Ukrainian Catholic Eparchy of Wrocław–Koszalin

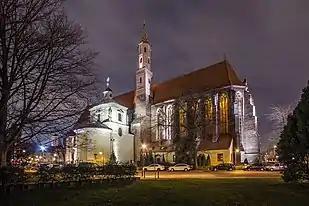
St. Vincent and St. James Cathedral in Wrocław

The Ukrainian (Greek) Catholic Eparchy of Wrocław–Koszalin (Wrocław–Koszalin of the Ukrainians) is a suffragan eparchy (Eastern Catholic diocese) in the ecclesiastical province of the Ukrainian Catholic Archeparchy of Przemyśl–Warsaw, which covers some part of Poland for the Ukrainian Greek Catholic Church (Byzantine rite in Ukrainian language) parallel to the Latin hierarchy. It depends from the Roman Congregation for the Oriental Churches.